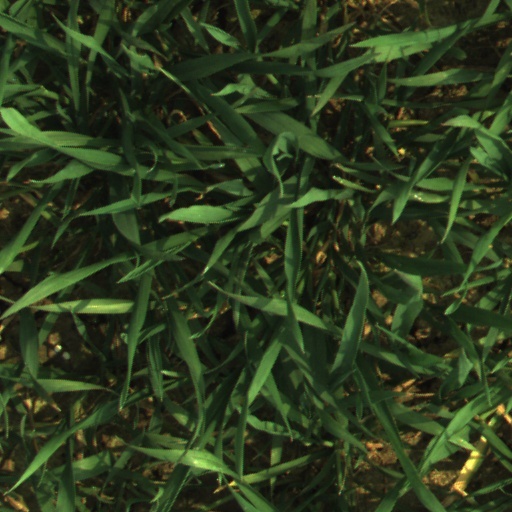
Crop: wheat